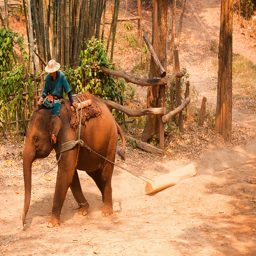
Someone sitting on top of an elephant near a field.
a person rides on top of an elephant
A man riding an elephant pulling a log behind them.
A person wearing a cap riding on top of an elephant.
A man rides an elephant as it pulls a log.